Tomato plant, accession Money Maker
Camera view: horizontal (90 deg, fisheye); turntable rotation: 0 degrees
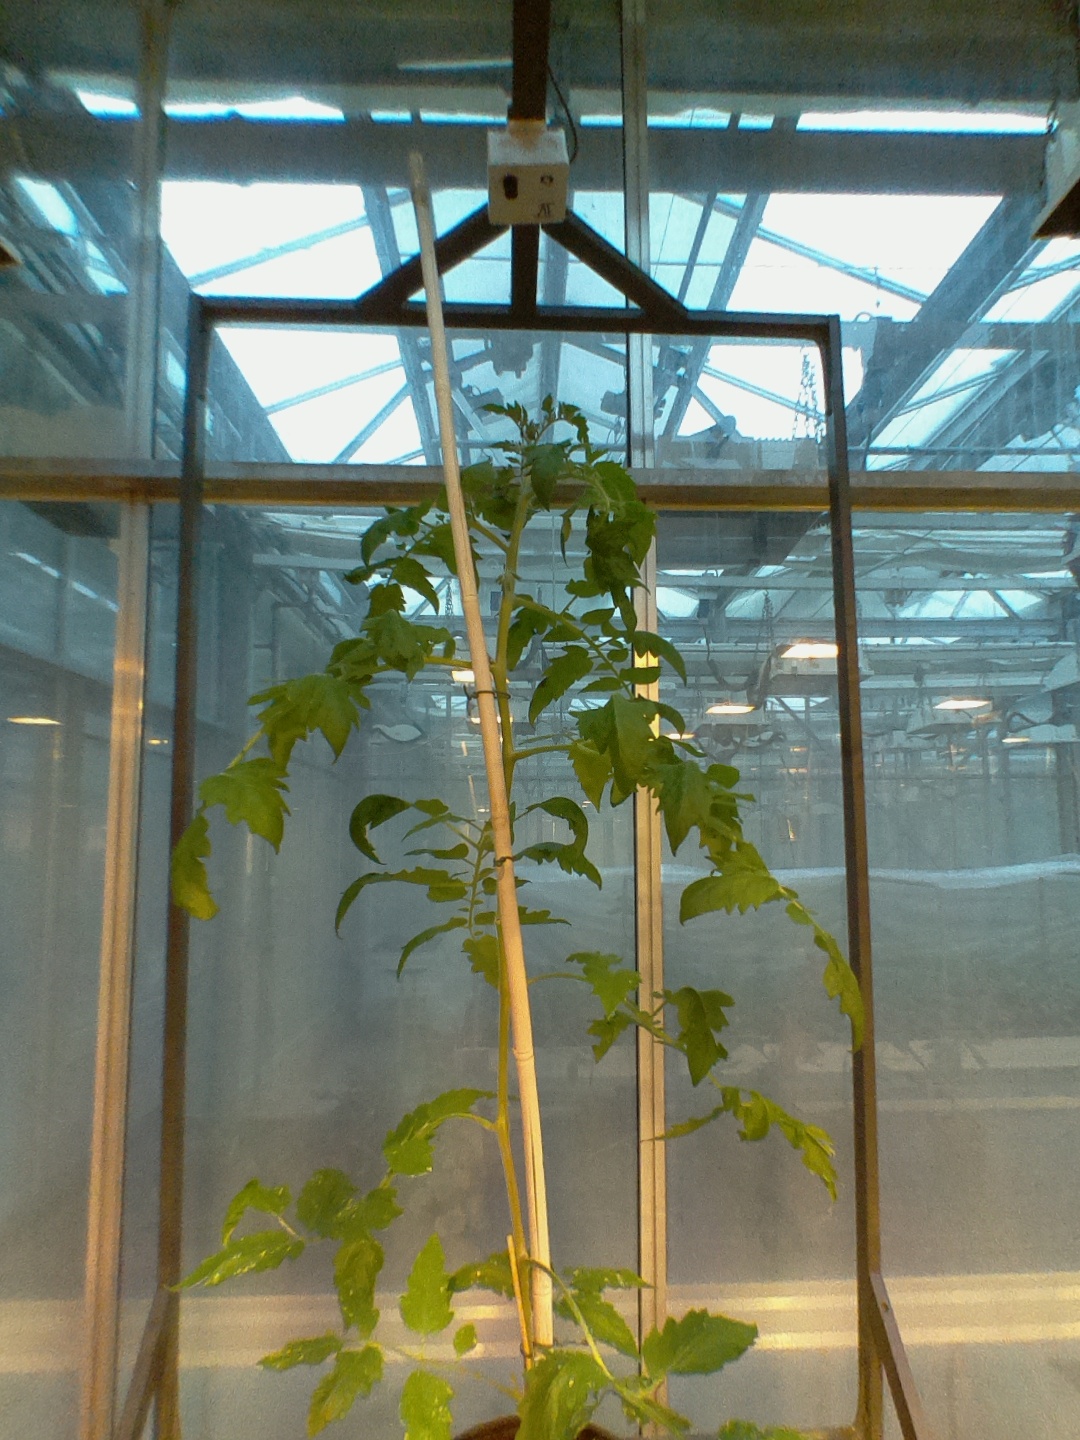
BBCH growth stage 60: First flowers open